Bustin' Loose (film)

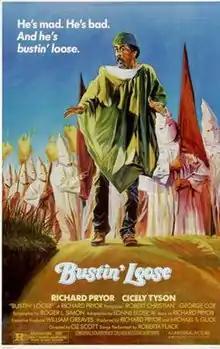
Theatrical release poster for "Bustin' Loose".

Bustin' Loose is a 1981 American road comedy-drama film starring Richard Pryor and Cicely Tyson. It was directed by Oz Scott and Michael Schultz (uncredited) and written by Pryor (story), Lonne Elder III (adaptation), and Roger L. Simon (screenplay). Along with starring Pryor and Tyson, the film also features Robert Christian and George Coe. "Bustin' Loose" was produced by Michael S. Glick and Pryor.